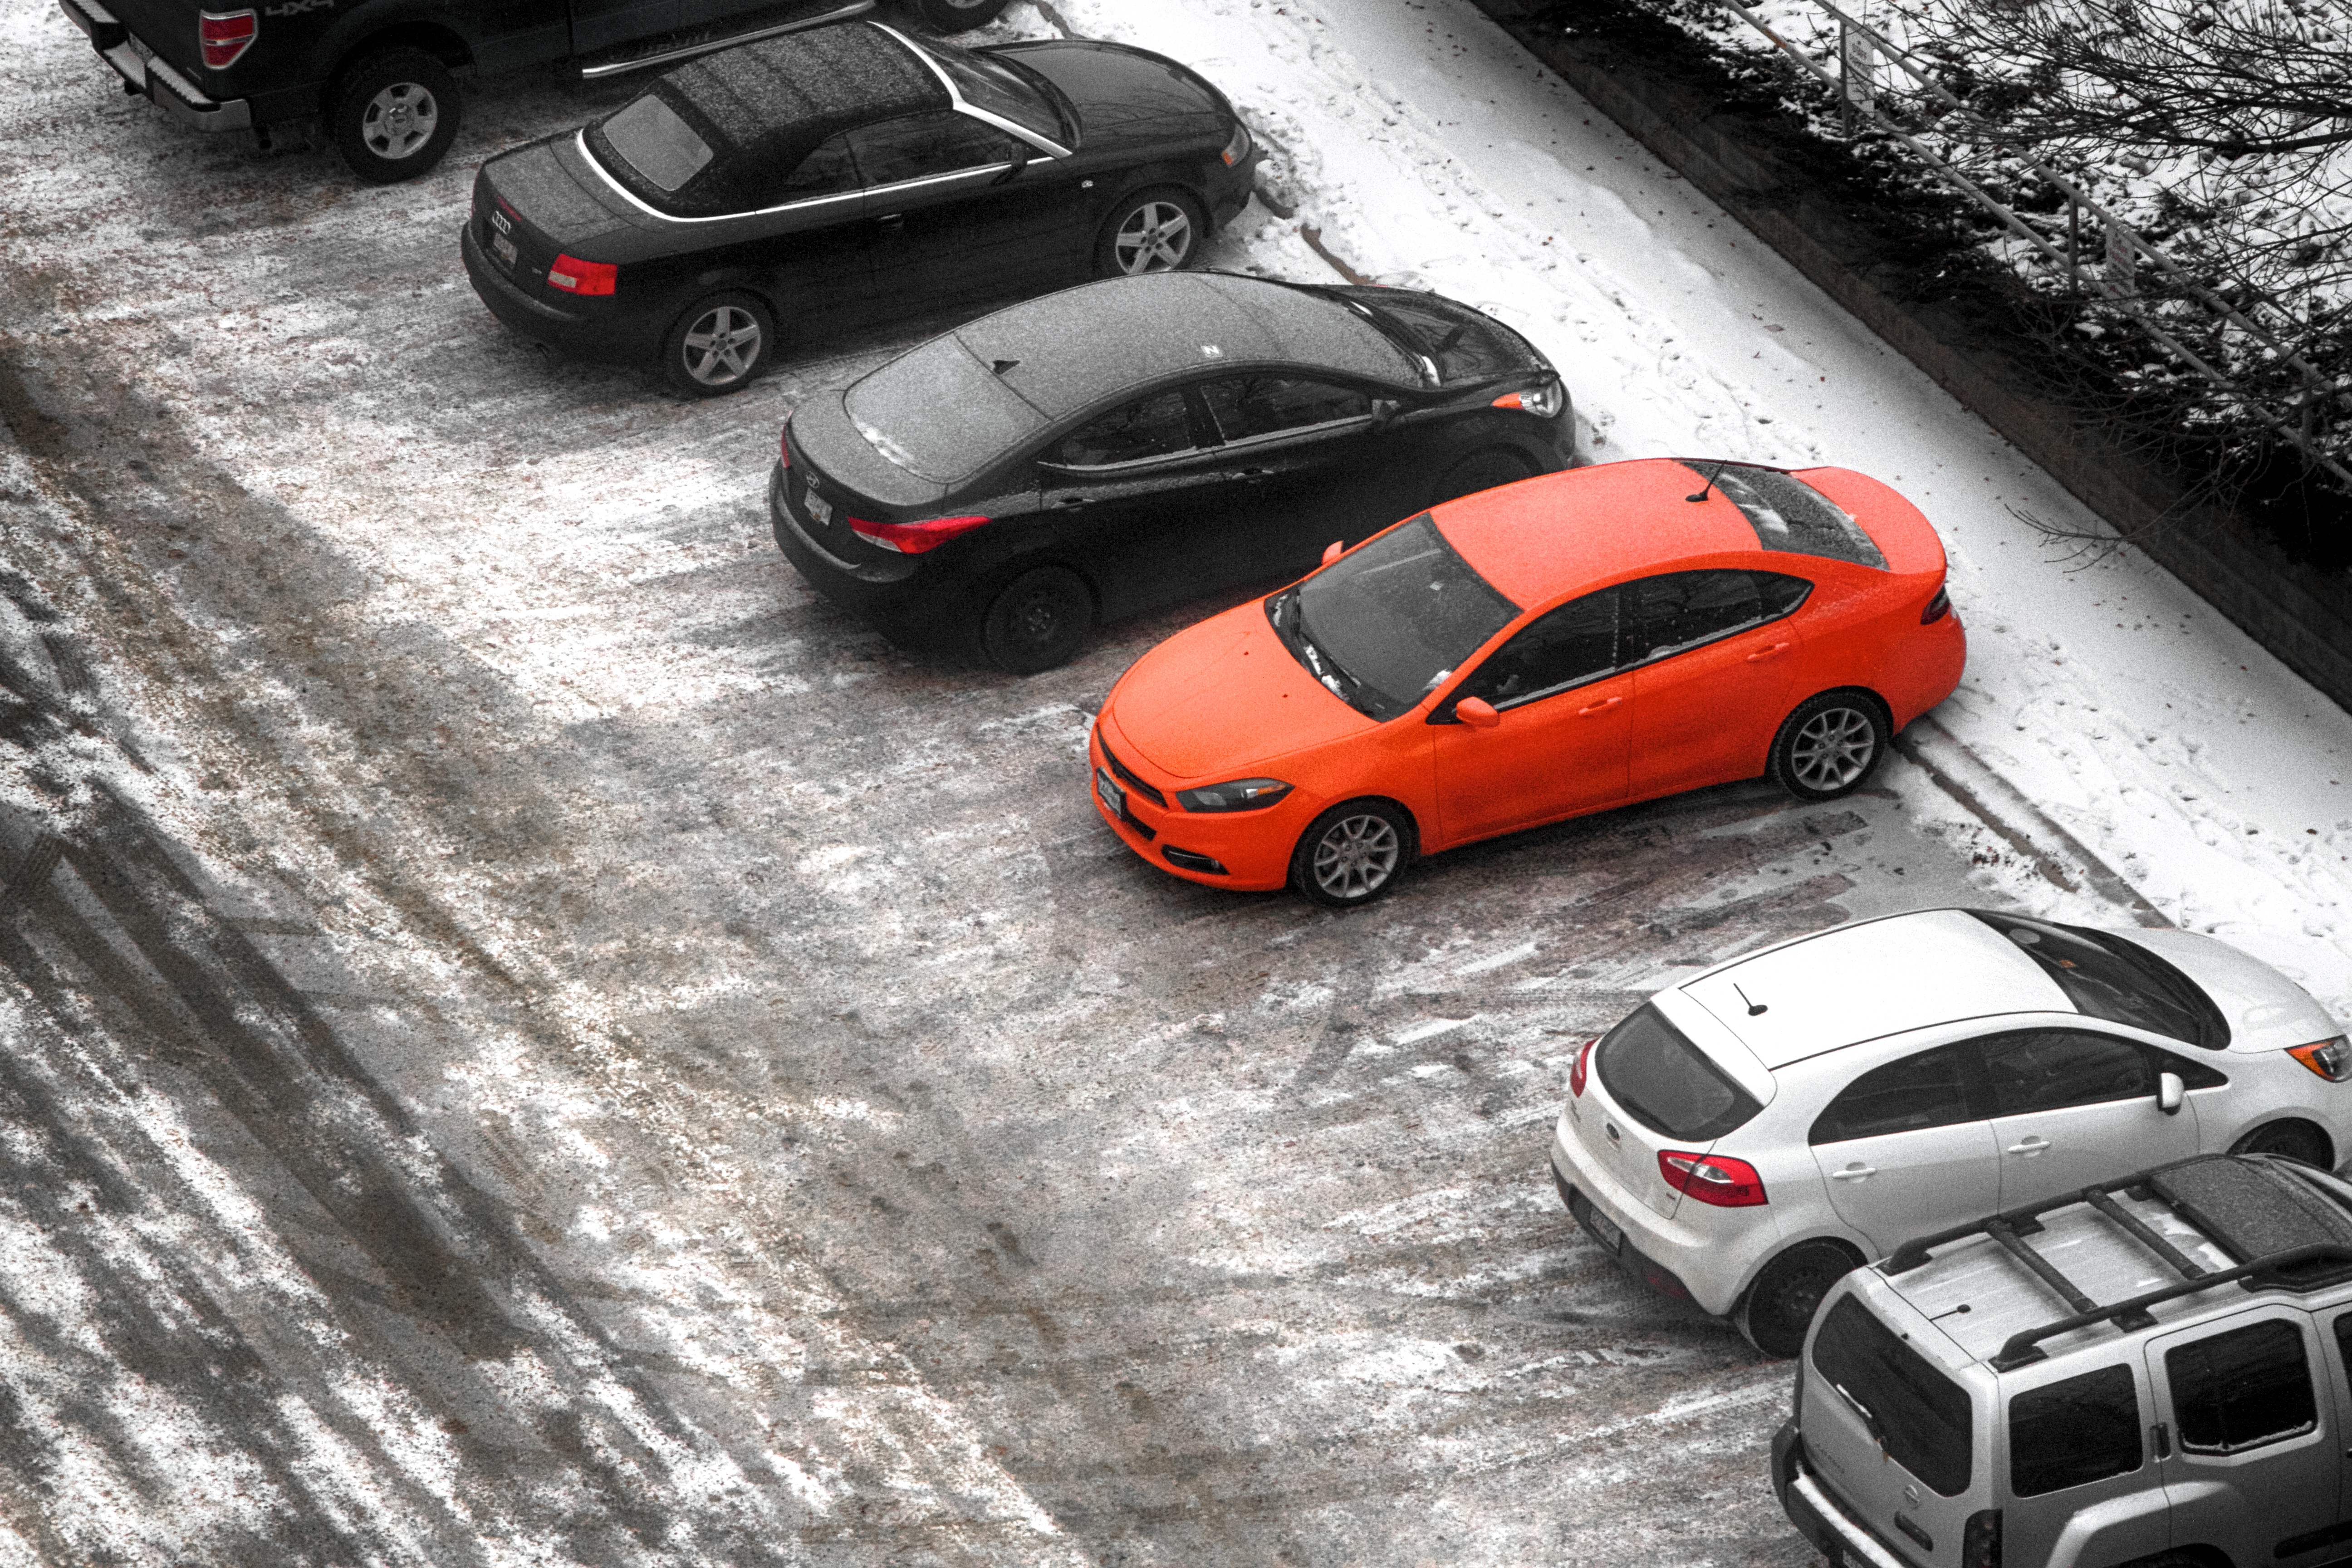
car, orange, vehicle, sports car, supercar, model car, land vehicle, automobile make, automotive design, luxury vehicle, lamborghini aventador